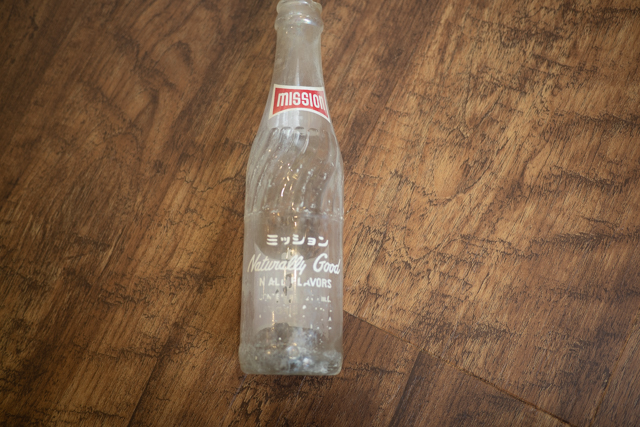
Label: glass